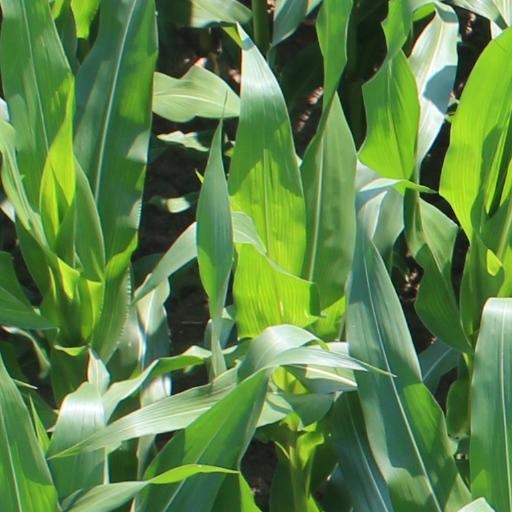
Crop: maize; corn